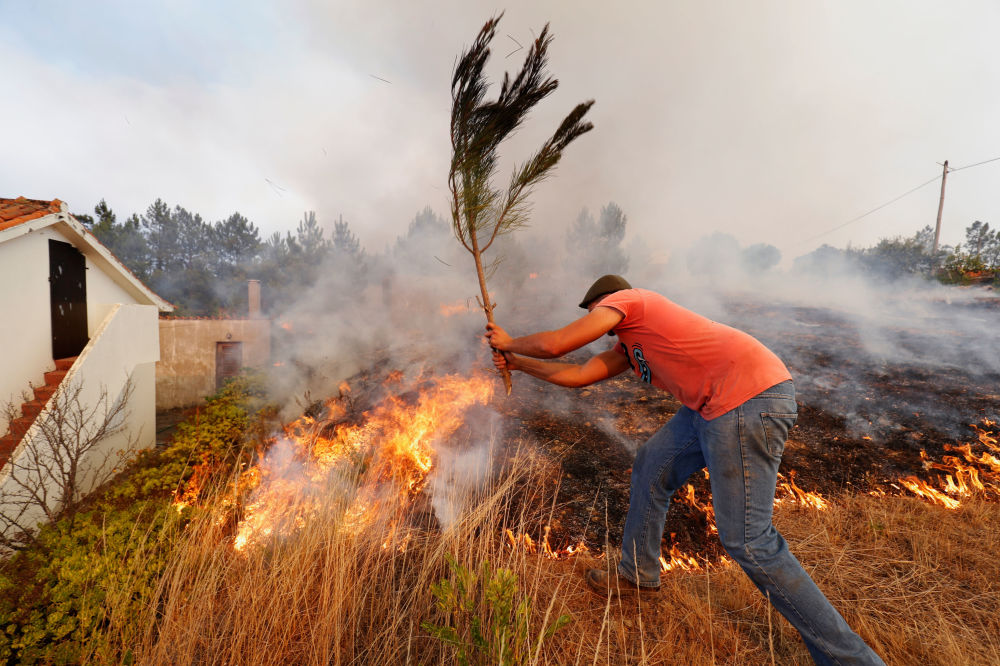
Fire: yes
Smoke: yes